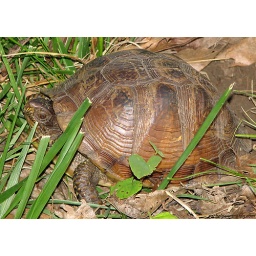
A box turtle I spotted in Missouri. :)